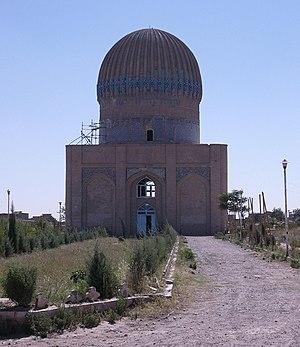
Goharshād, née vers 1378 et morte en 1457, était une femme de la noblesse persane et l’épouse préférée de Shah Rukh, empereur de la dynastie timouride installé à Hérat.